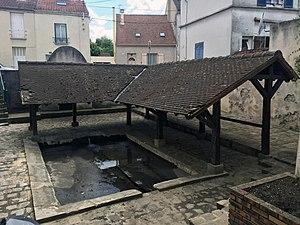
Lavoir de Wissous, France.
Wissous est une commune française située à environ quatorze kilomètres au sud-ouest de Paris dans le département de l'Essonne en région Île-de-France. La commune se situe à la frontière avec les Hauts-de-Seine et le Val-de-Marne.